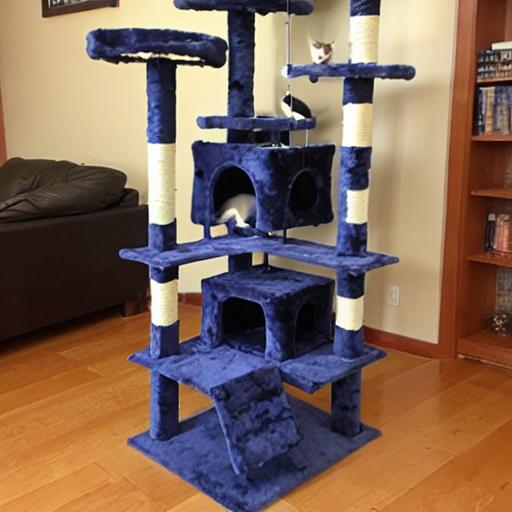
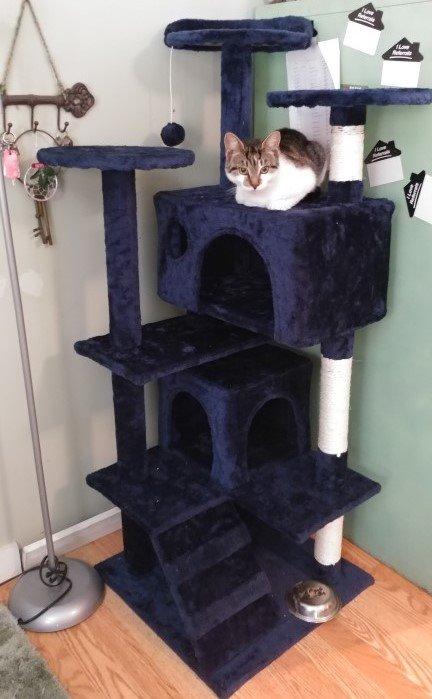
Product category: items_cat tree
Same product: no